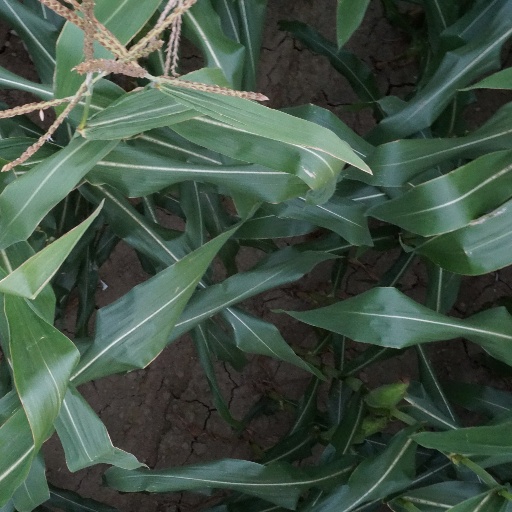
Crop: maize; corn